UIC Flames

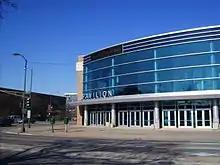
Credit Union 1 Arena, home of the UIC Flames

The 8,000-seat Credit Union 1 Arena is the home of the Flames' men's and women's basketball teams. The men's basketball team has earned six postseason appearances: three NCAA Tournaments (1998, 2002, 2004), one NIT (2003), one CBI (2017), and one CIT (2018). Jimmy Collins was head coach from 1996-2010 and led the Flames to four postseason appearances (three NCAAs and one NIT) and a 218-208 overall record. Howard Moore, a former assistant coach at Wisconsin, became head coach in 2010 and upset #12/14 Illinois at the United Center in his first season. Moore was let go after five seasons in which the Flames went 49–111 overall. He was replaced by Indiana assistant and former Wyoming head coach Steve McClain who compiled a 79-93 record in five seasons. Former Texas and Michigan assistant Luke Yaklich succeeded McClain and went 47-70 in four seasons. Rob Ehsan, former head coach at UAB and assistant coach at Stanford, Virginia Tech, and Maryland, was introduced as UIC head coach on April 1, 2024.